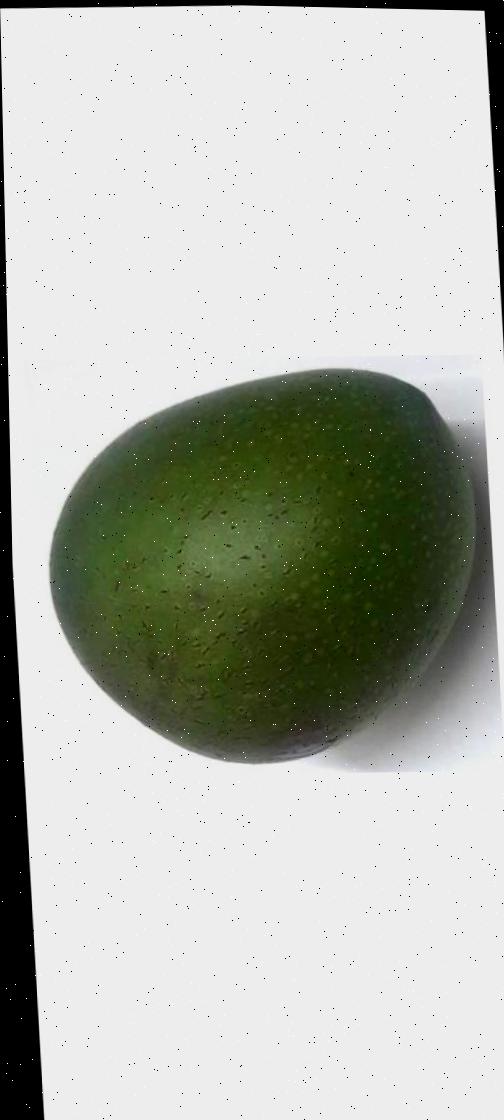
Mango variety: Ashshina Zhinuk